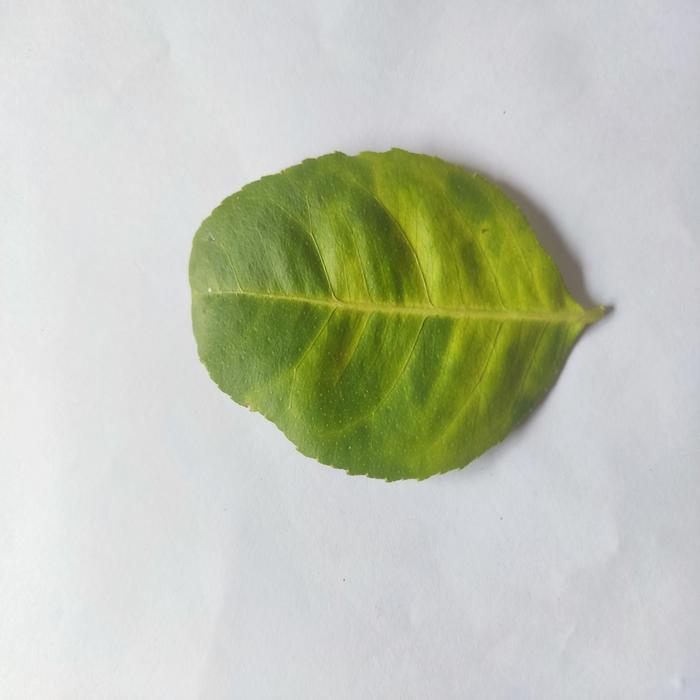
Crop: Lemon
Leaf condition: Citrus